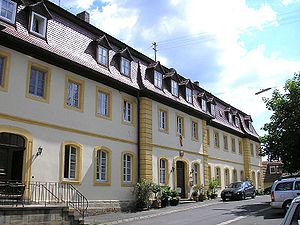
Maroldsweisach
Maroldsweisach er en købstad i Landkreis Haßberge i Regierungsbezirk Unterfranken i den tyske delstat Bayern.